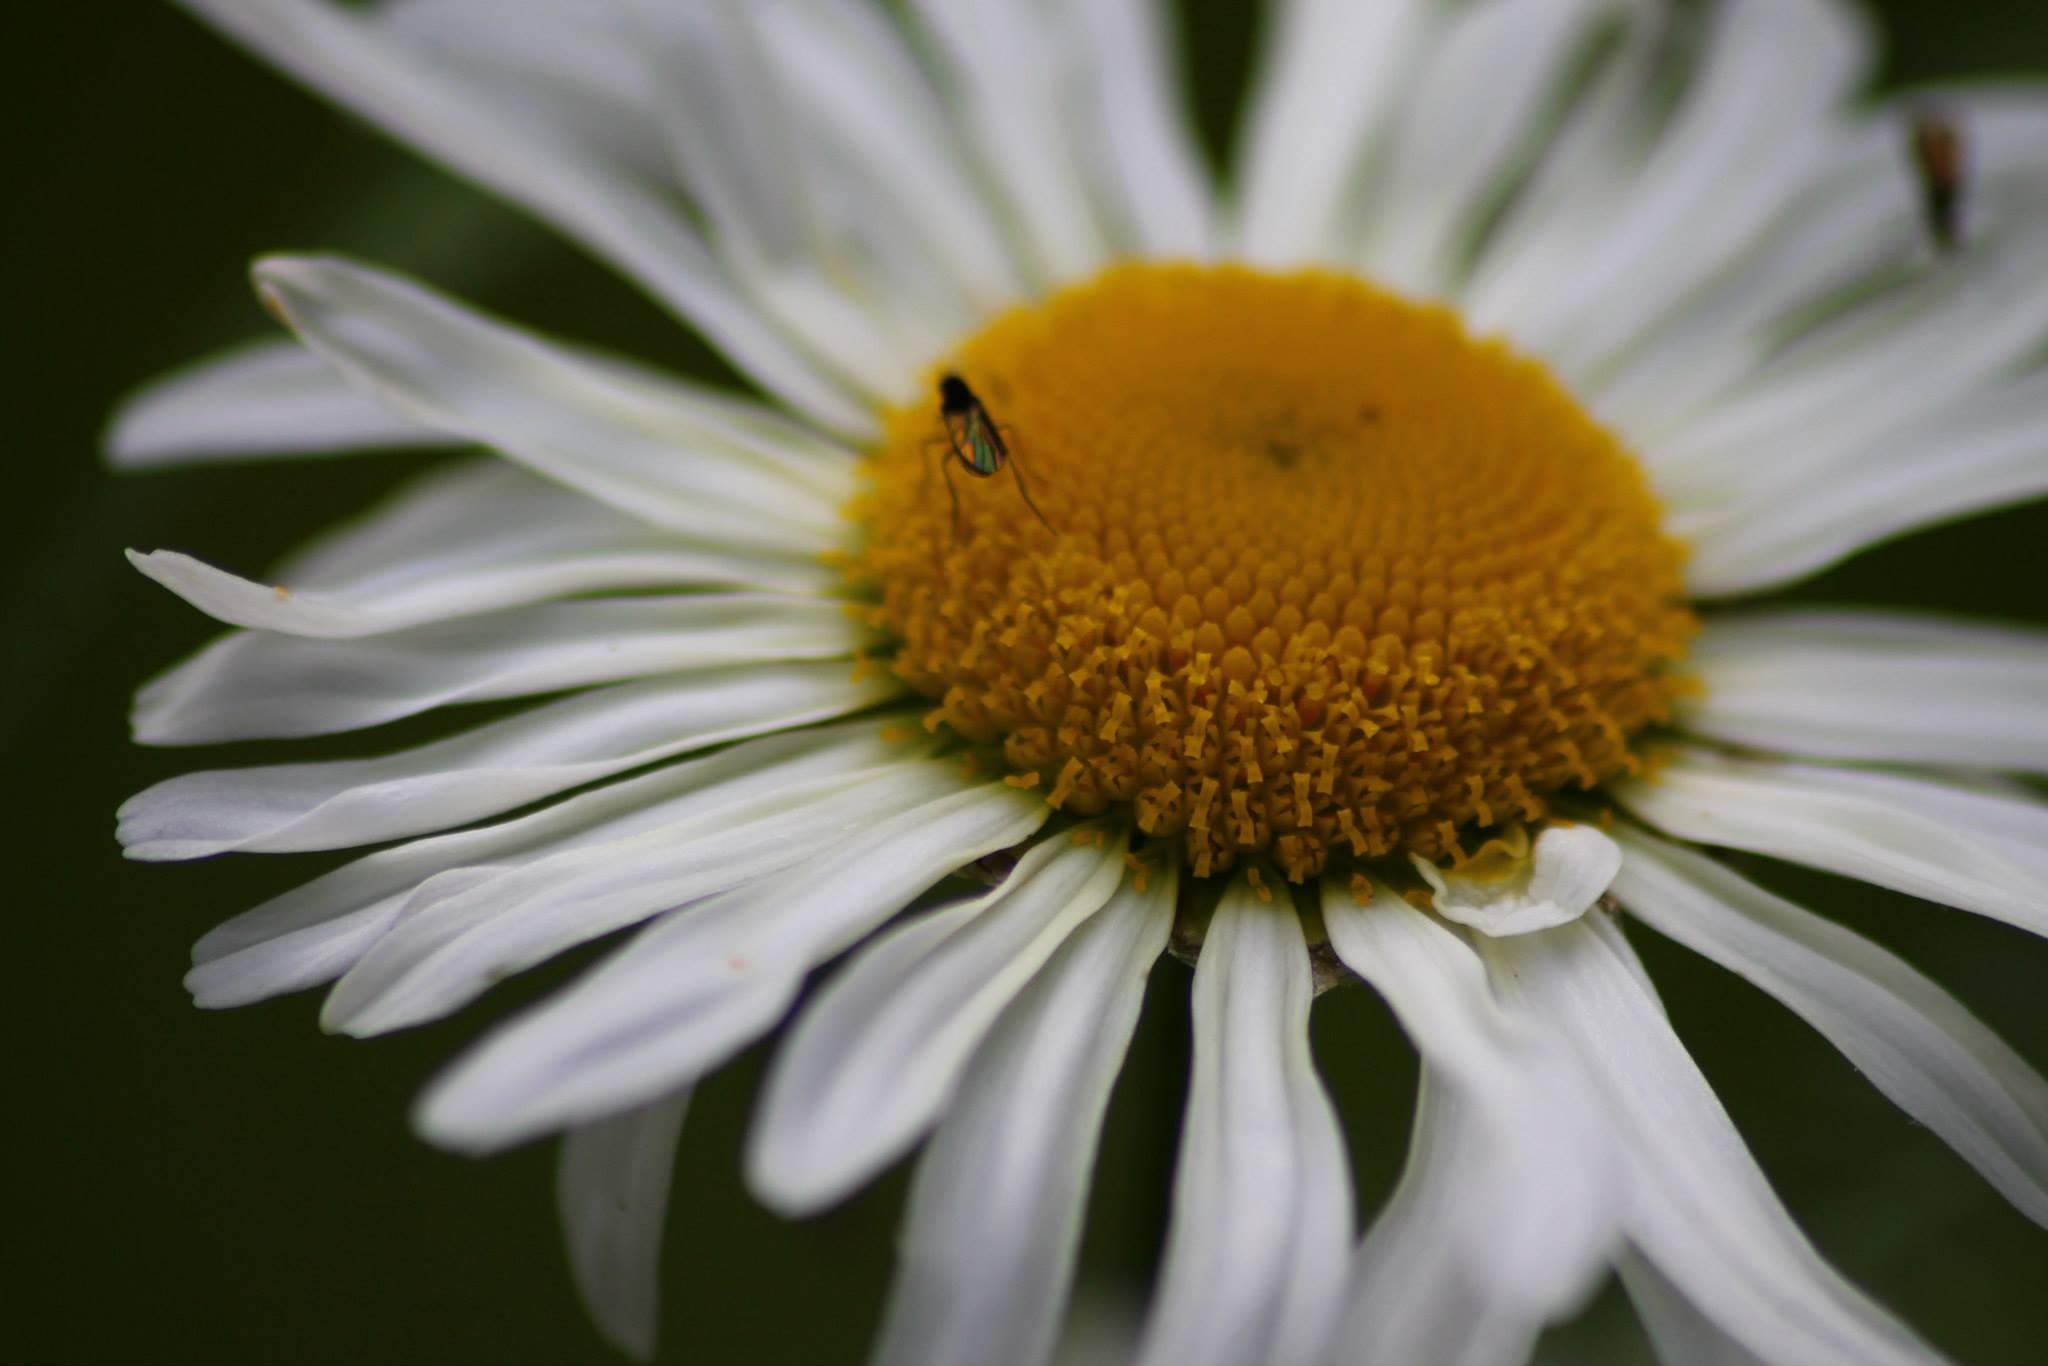
nature, blossom, plant, photography, flower, petal, summer, daisy, decoration, pollen, spring, color, insect, natural, botany, colorful, yellow, garden, flora, fauna, wildflower, close up, macro photography, flowering plant, daisy family, oxeye daisy, plant stem, land plant